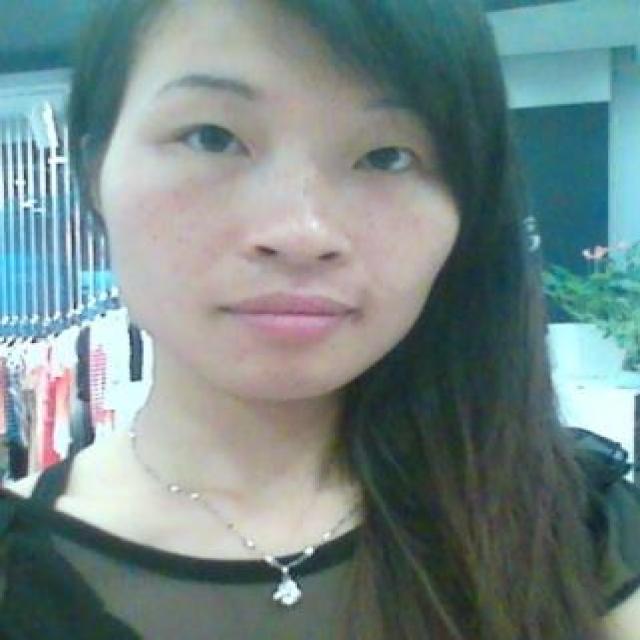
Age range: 21-44